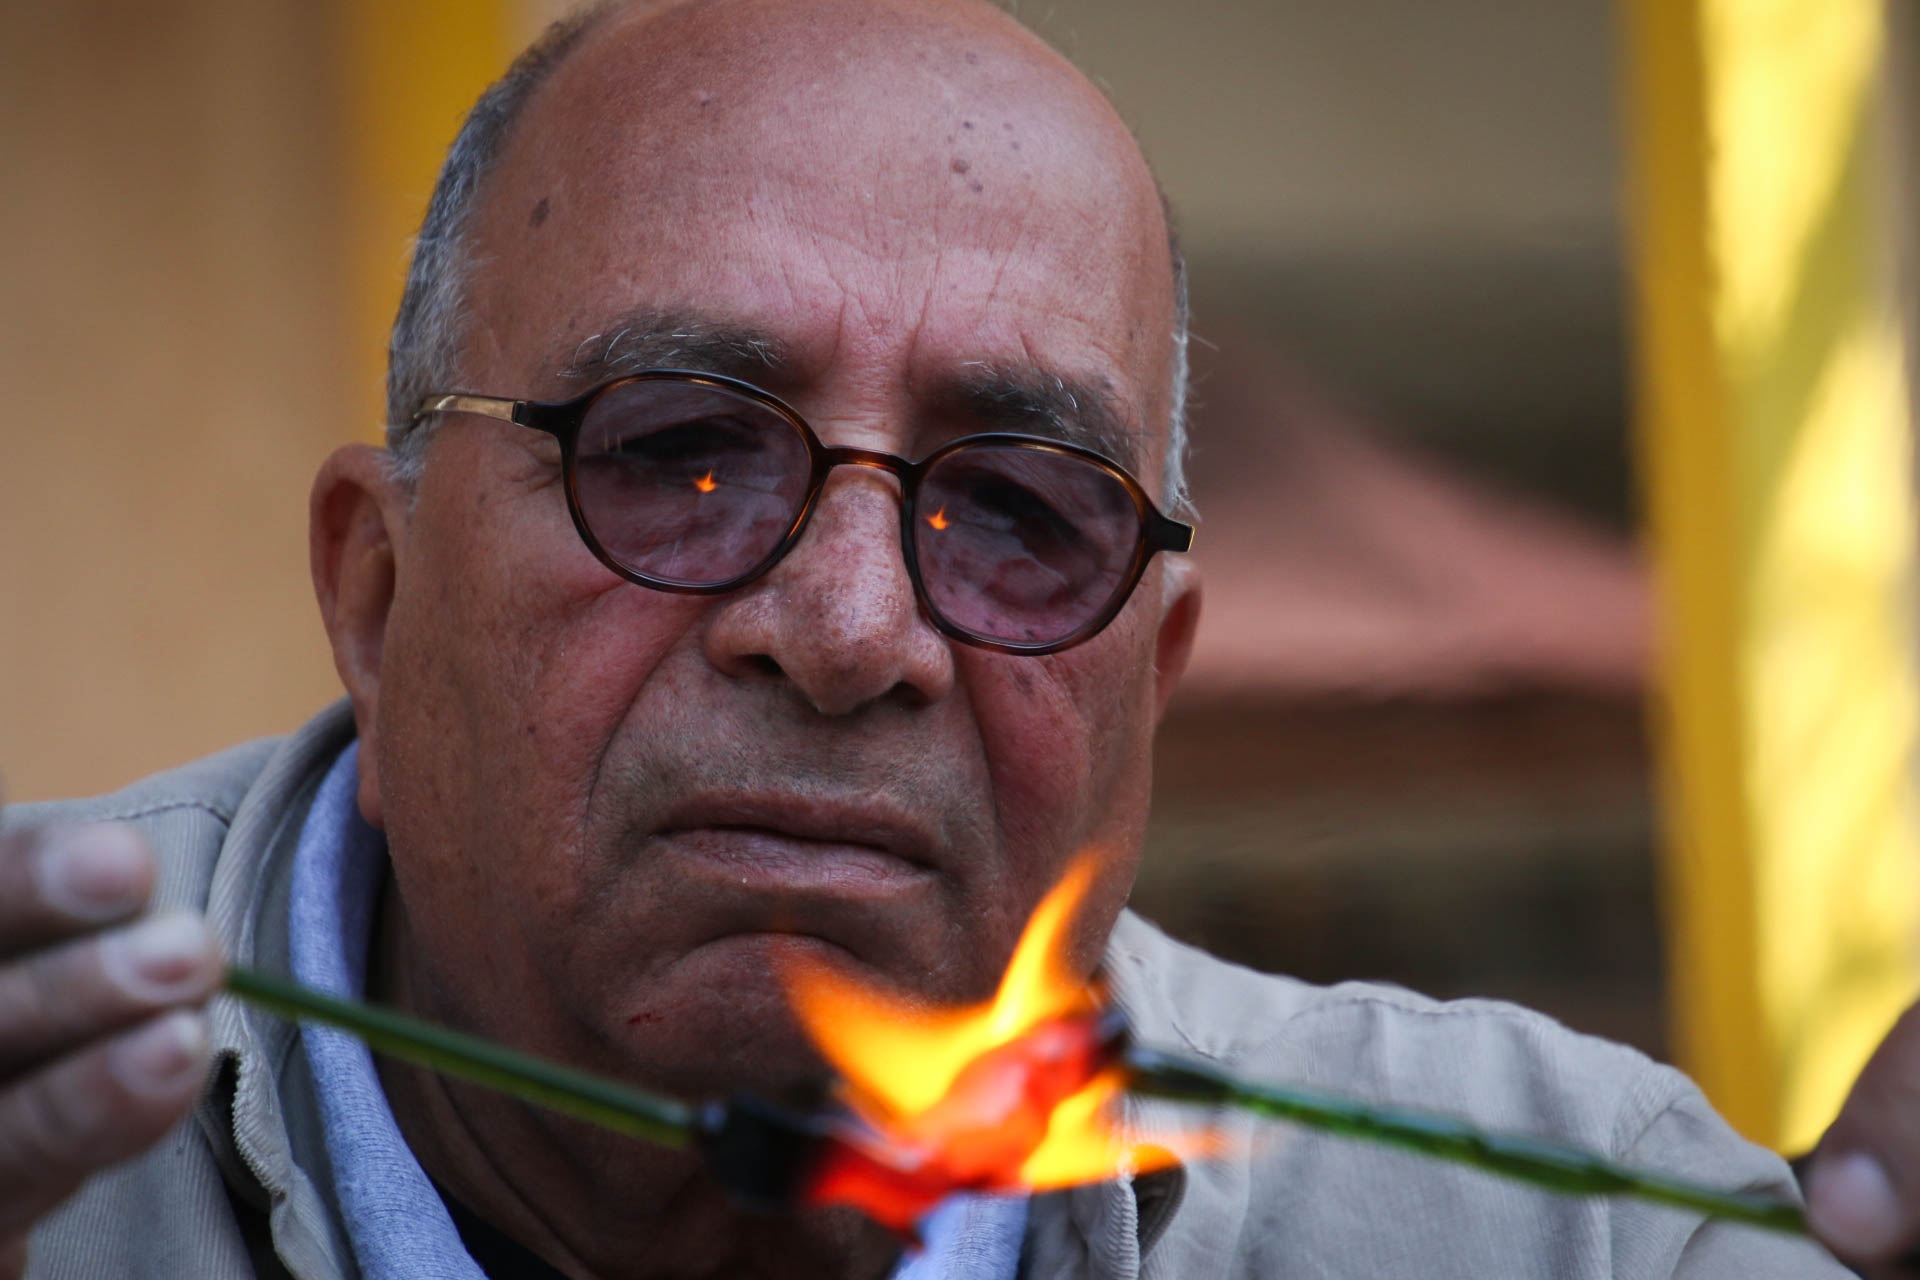
man, person, creative, glass, orange, reflection, color, artist, flame, fire, artwork, burn, art, creativity, glasses, head, flames